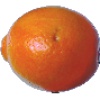
Label: Tangelo 1